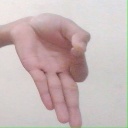
अक्षर: ज्ञ